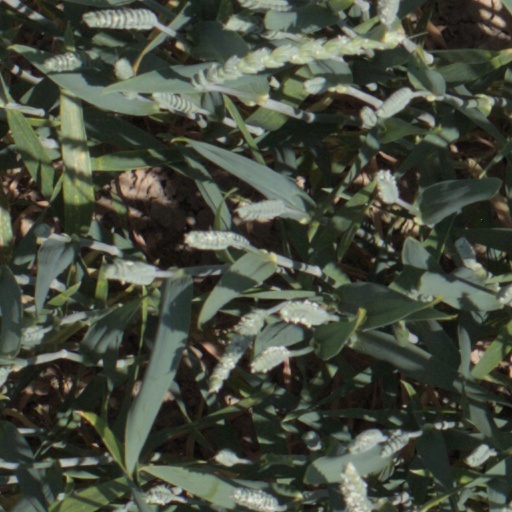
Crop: wheat